Dunfermline

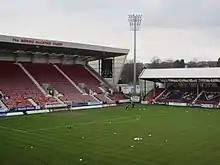
East End Park, the home stadium of Dunfermline Athletic F.C.

The Category A listed Dunfermline Abbey on the Kirkgate is one of the best examples of Scoto-Norman monastic architecture. The Abbey, built between 1128 and 1150 under David I, was a reconstruction of the Benedictine chapel dedicated to the Holy Trinity, founded by his mother, Queen Margaret. Despite much of the monastic buildings being destroyed by the troops of Edward I in 1303, there are substantial remains, with the lower stories of the dormitory and latrine blocks on the east side of the cloister being the earliest surviving parts, dating back to the early 13th century. The Abbey parish church, designed by the architect William Burn, was built between 1818 and 1821 on the site of the medieval choir and transepts which had been the eastern part of the abbey.